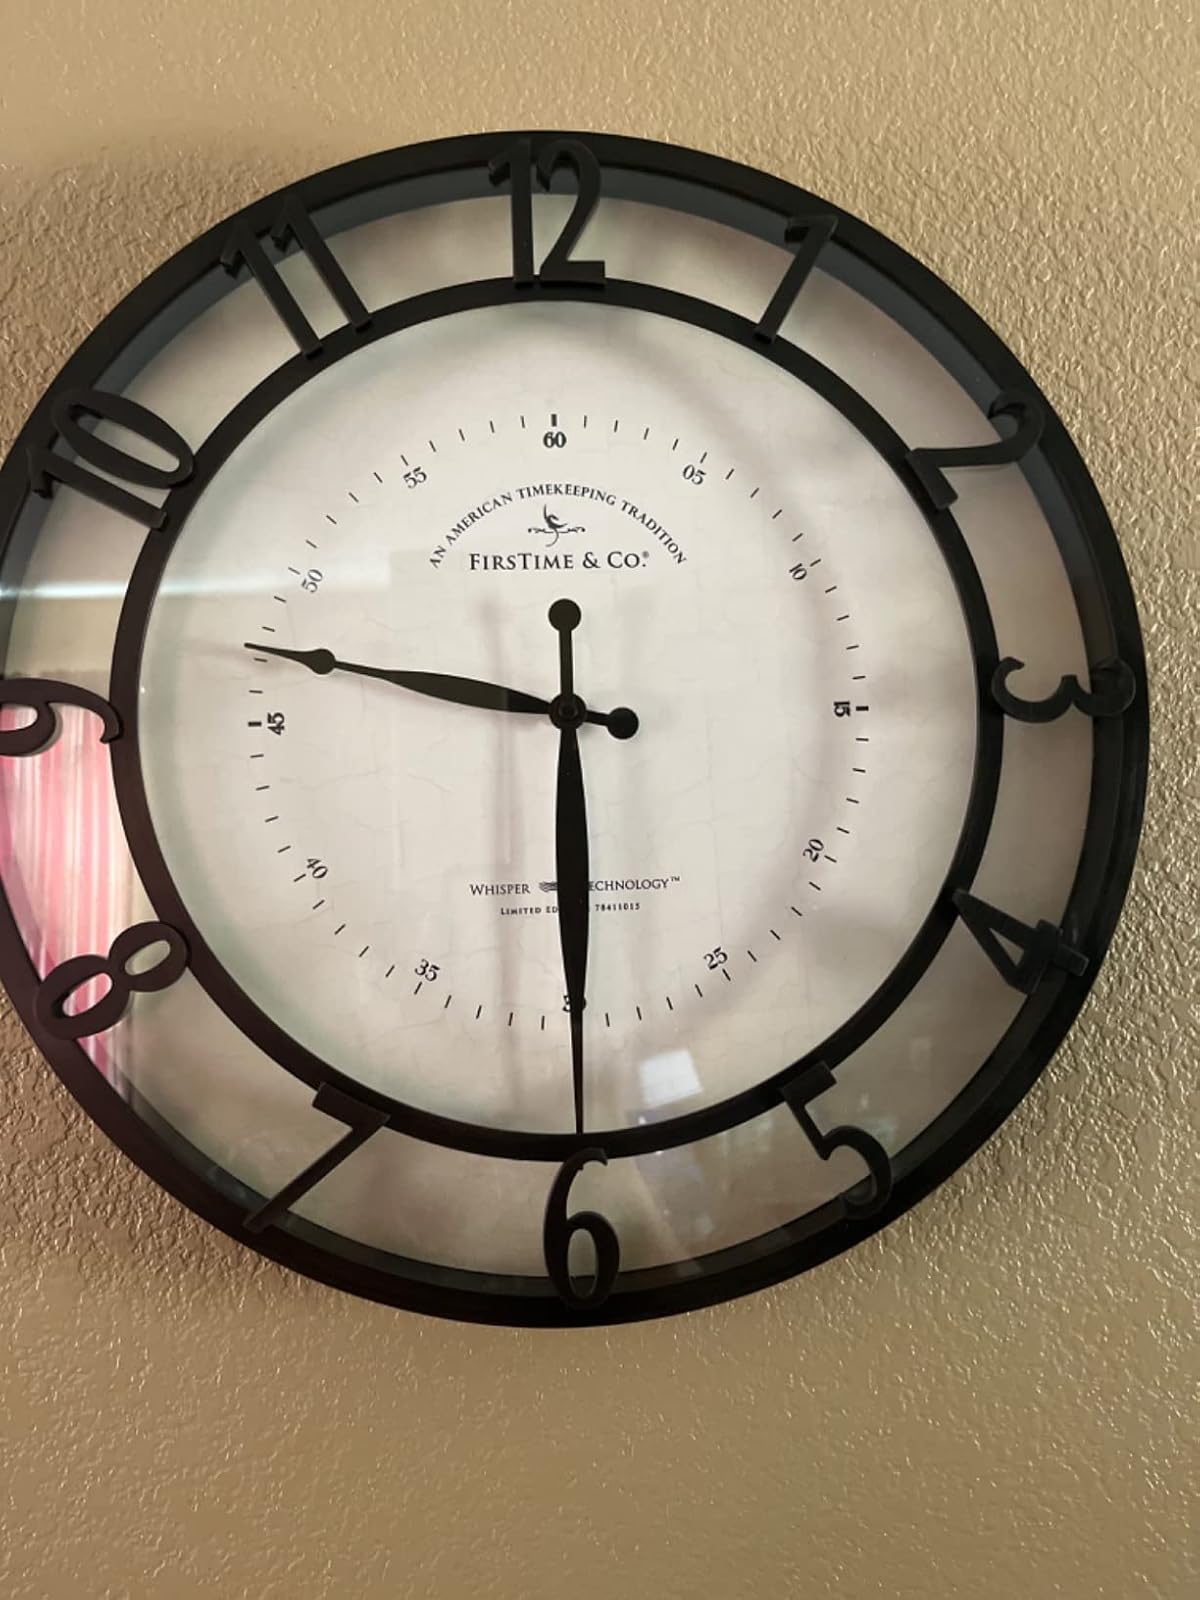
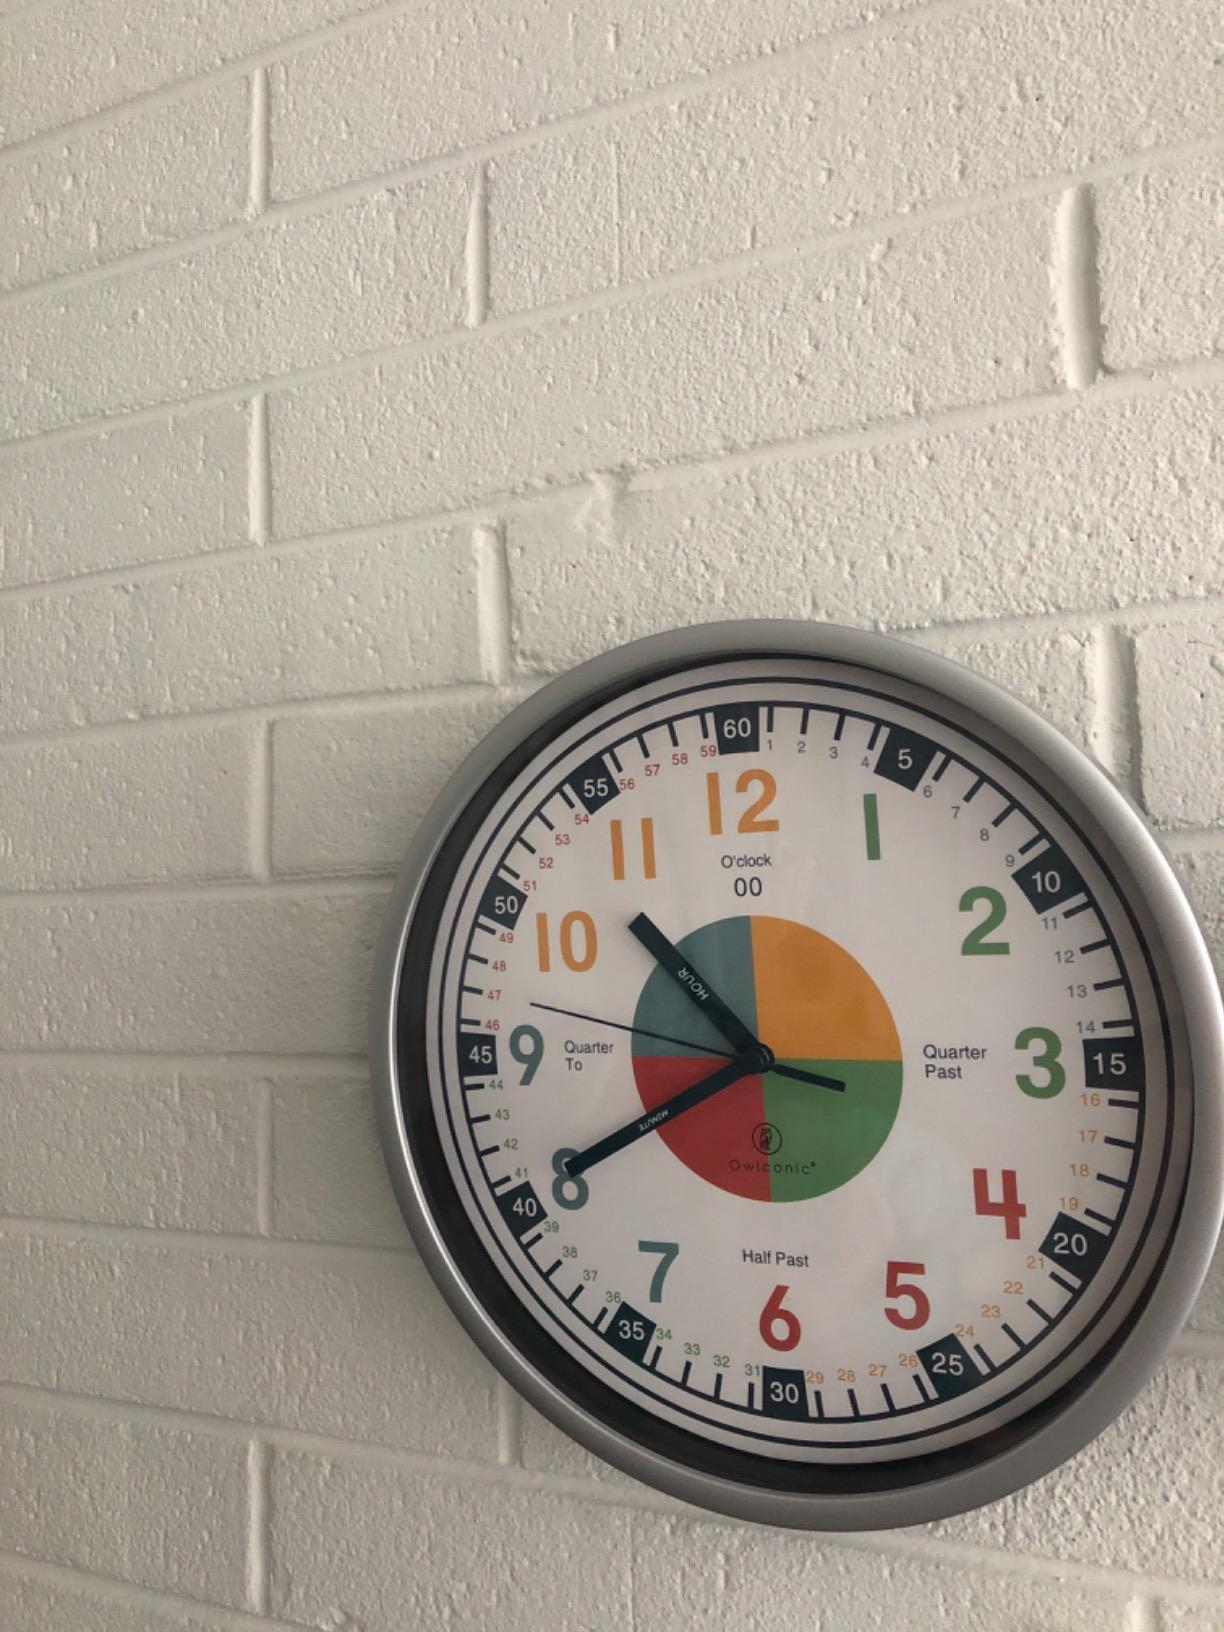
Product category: clock
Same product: no